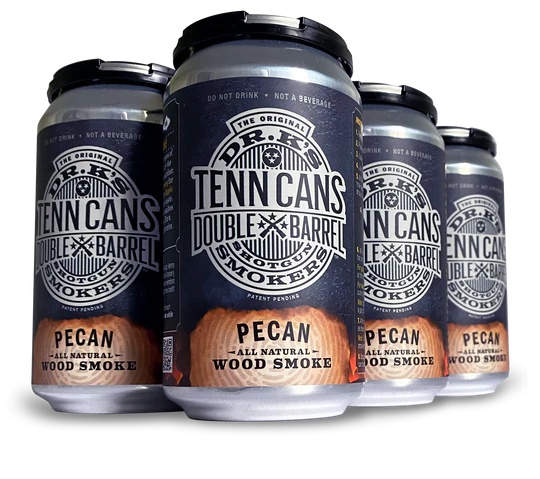
Pecan 6 Pack
Your grill becomes a smoker with Dr. K's Tenn Cans PECAN All Natural Wood Smoke, one of our 7 delicious varieties. Dr. K’s Pecan is like our Hickory’s milder but still nutty cousin. Just like Hickory, it goes great with almost any dish from favorite BBQ meats to vegetables. This is a grilling accessory consisting of 100% all-natural wood smoke pellets - not a food or beverage product. Fan Favorite Cooking Tip: Who wouldn’t love some Dr. K’s Pecan-Smoked Pineapple Jalapeño Cornbread?
Brand: Dr K's Tenn Cans
Category: Home & Garden > Kitchen & Dining > Kitchen Appliance Accessories > Outdoor Grill Accessories > Smoking Chips & Pellets > Smoking Pellets